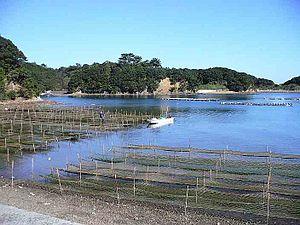
Shima est une municipalité située dans la préfecture de Mie, au Japon.